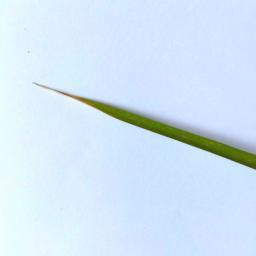
Label: Rice___Healthy